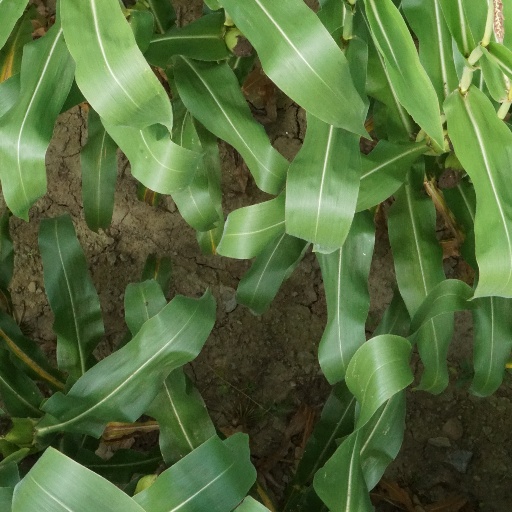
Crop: maize; corn